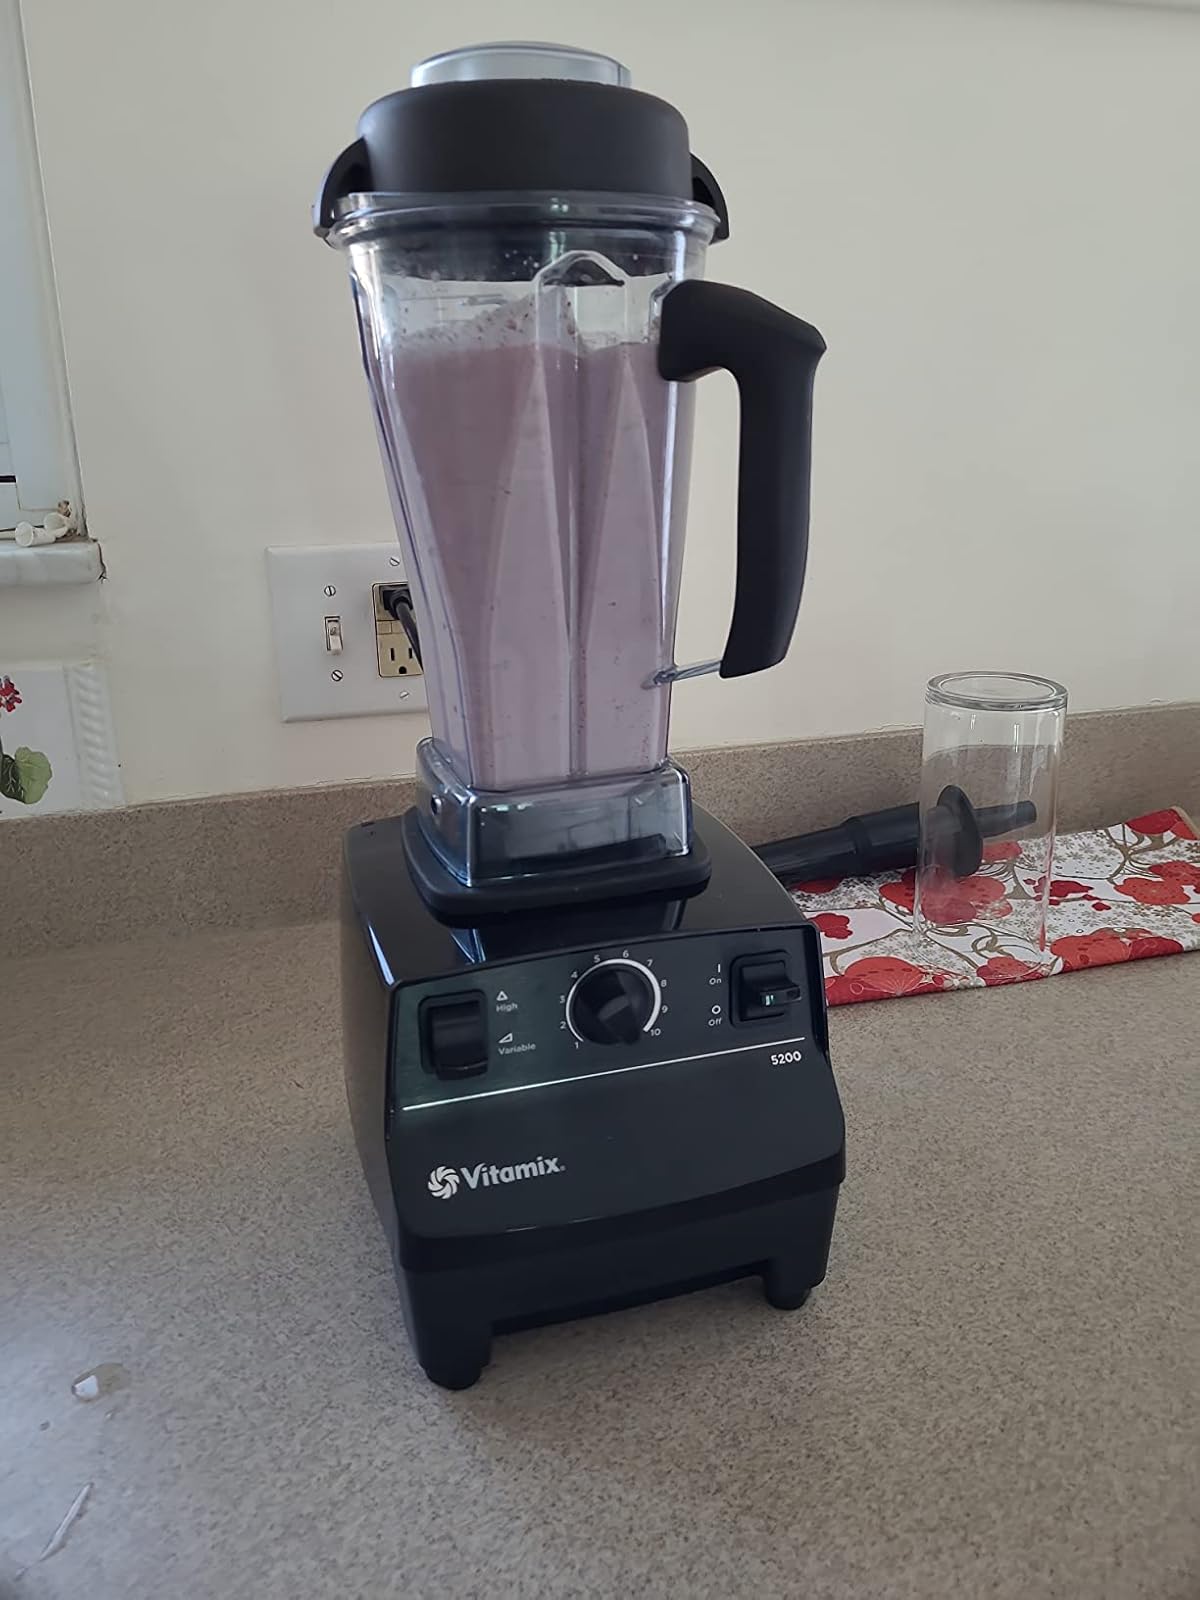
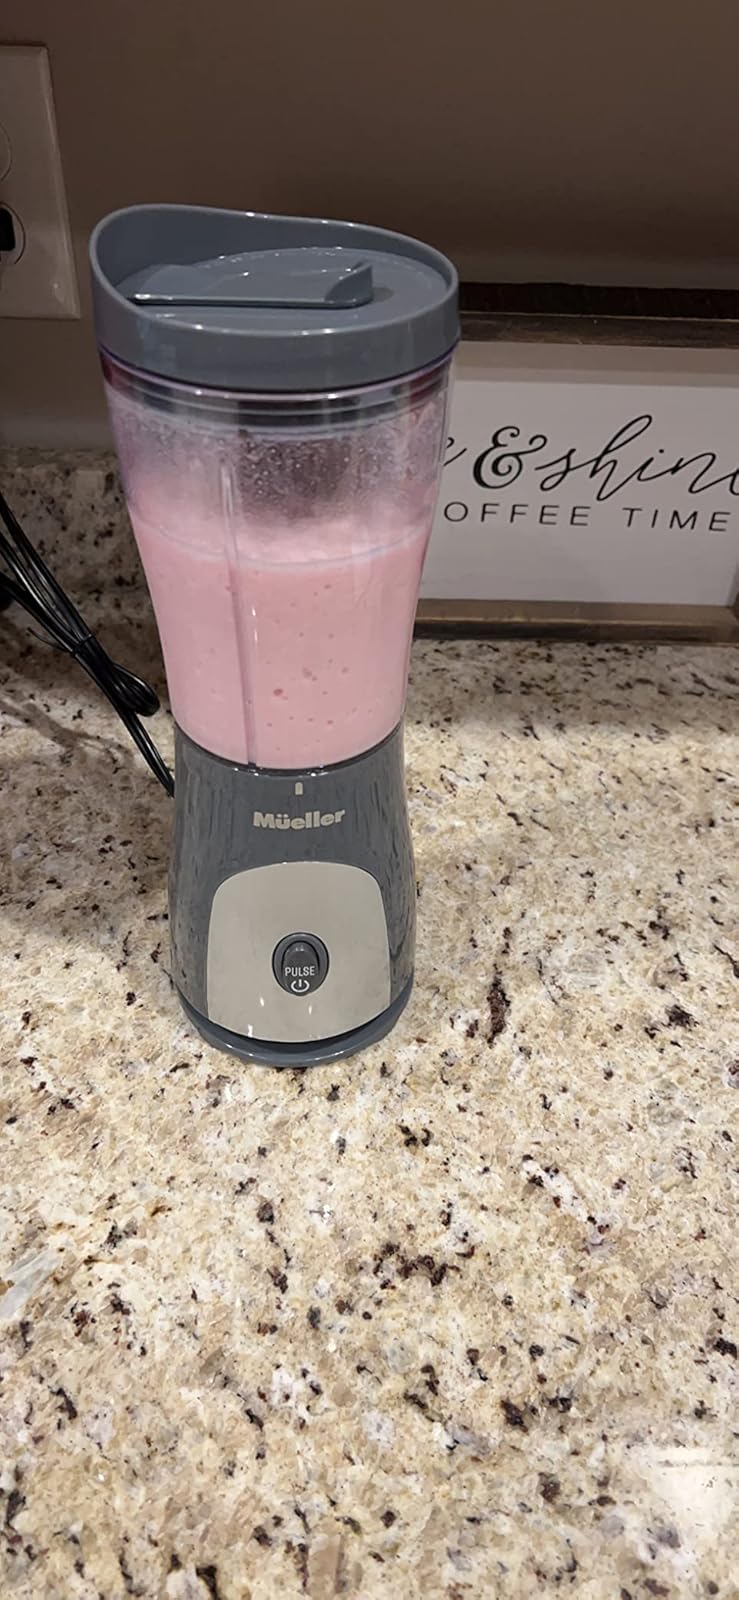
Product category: items_blender
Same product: no